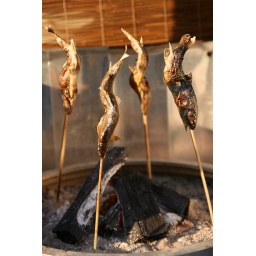
Fish grill around a fire at a street market near Nikko, Japan.